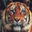
Label: tiger